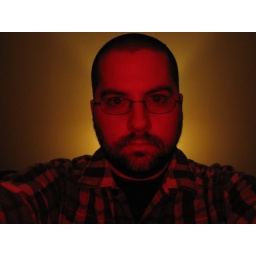
thumb over flash, table lamp behind my head.